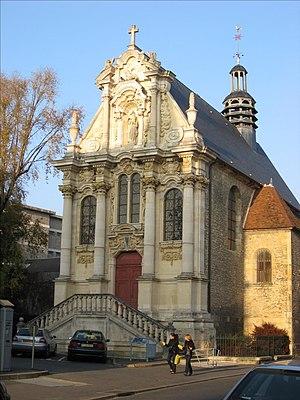
La chapelle Sainte-Marie, ou chapelle de la Visitation de la Sainte Vierge, faisait partie du monastère de la Visitation, dont les bâtiments furent construits de 1623 à 1634.
Ce tableau présente la liste de tous les monuments historiques classés ou inscrits dans la ville de Nevers, Nièvre, en France.
La chapelle Sainte-Marie, ou chapelle de la Visitation de la Sainte Vierge, est un édifice catholique situé en France à Nevers dans le département de la Nièvre.
Les Sœurs de la charité et de l'instruction chrétienne de Nevers ou Sœurs de la charité de Nevers forment une congrégation religieuse féminine enseignante et hospitalière de droit pontifical.